Toree 3D

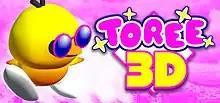
Steam cover art

Toree 3D is a video game developed by Siactro, the professional name of independent developer Marcus Horn. Described as a "bite-sized 3D Platformer with a few weird elements", "Toree 3D" is a platform game inspired by the visual design and presentation of games from early 3D platformers. The game was originally developed for the "Haunted PS1 Demo Disc" horror game compilation in March 2021, and was later published independently and as part as compilations for the Nintendo Switch and Xbox. The game received a lukewarm reception, with praise directed to its visual presentation and sound design, with mixed reception of its controls and length. In September 2021, a sequel, "Toree 2", was released by Siactro.